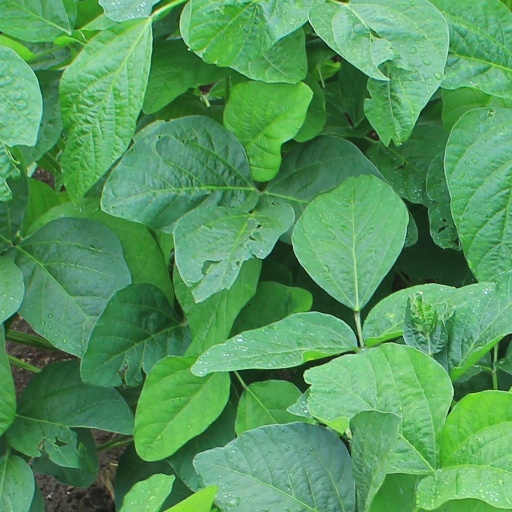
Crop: soybean